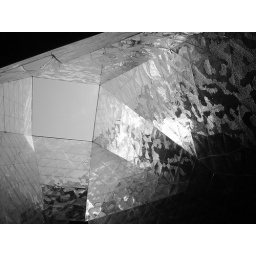
A sky light in the Sponge building